Rover 8

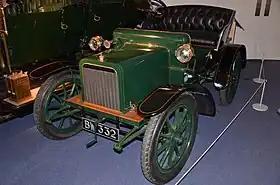
1904 open 2-seater at Coventry Transport Museum

The Rover 8 was a small single-cylinder 8 hp 1327 cc car made by the British Rover car company. It was Rover's first production car. It was remarkable for being supported by a backbone chassis rather than a conventional ladder frame. The first model was manufactured from 1904 to 1912. A Daimler-Knight sleeve valve engine option was available on the original model in 1911 and 1912.